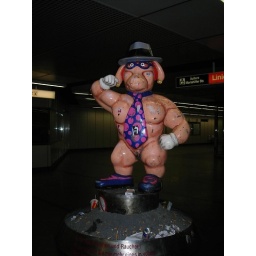
This is the gay pig in the train station in vienna. Its quite a dodgy place to stay there at night!